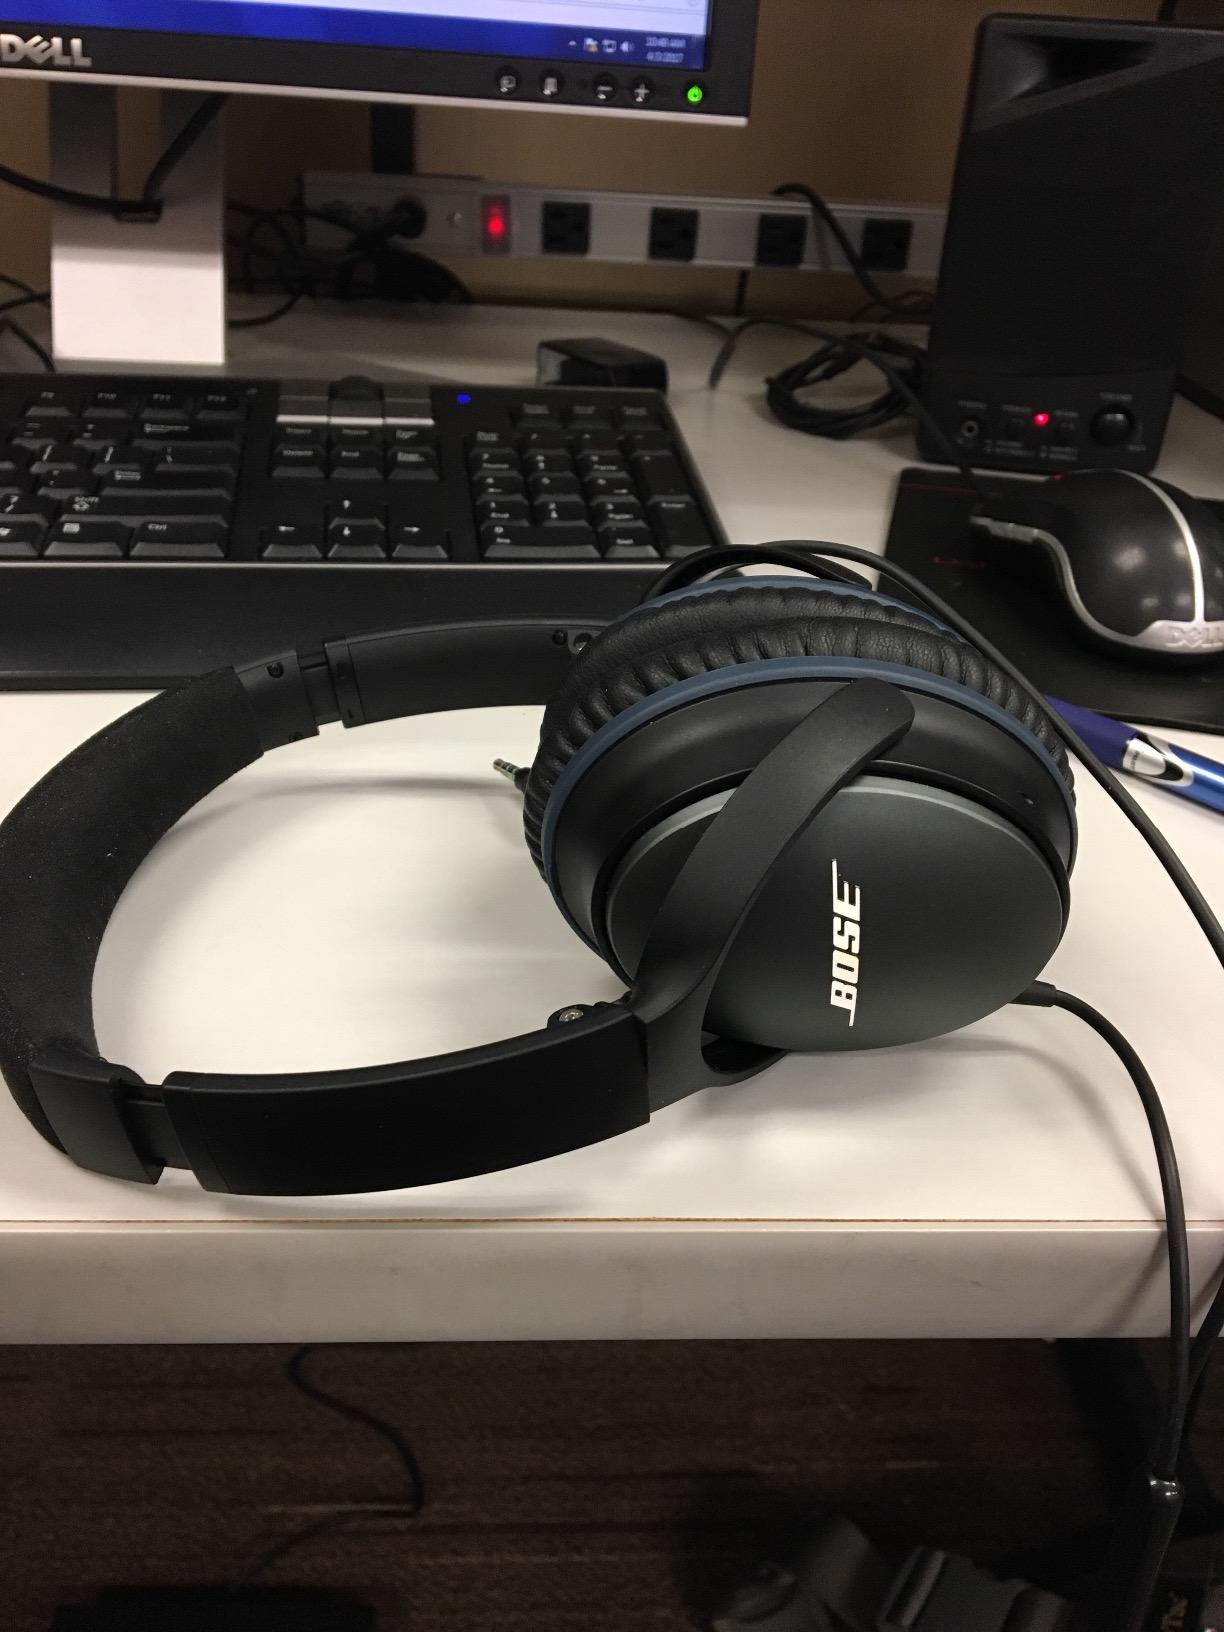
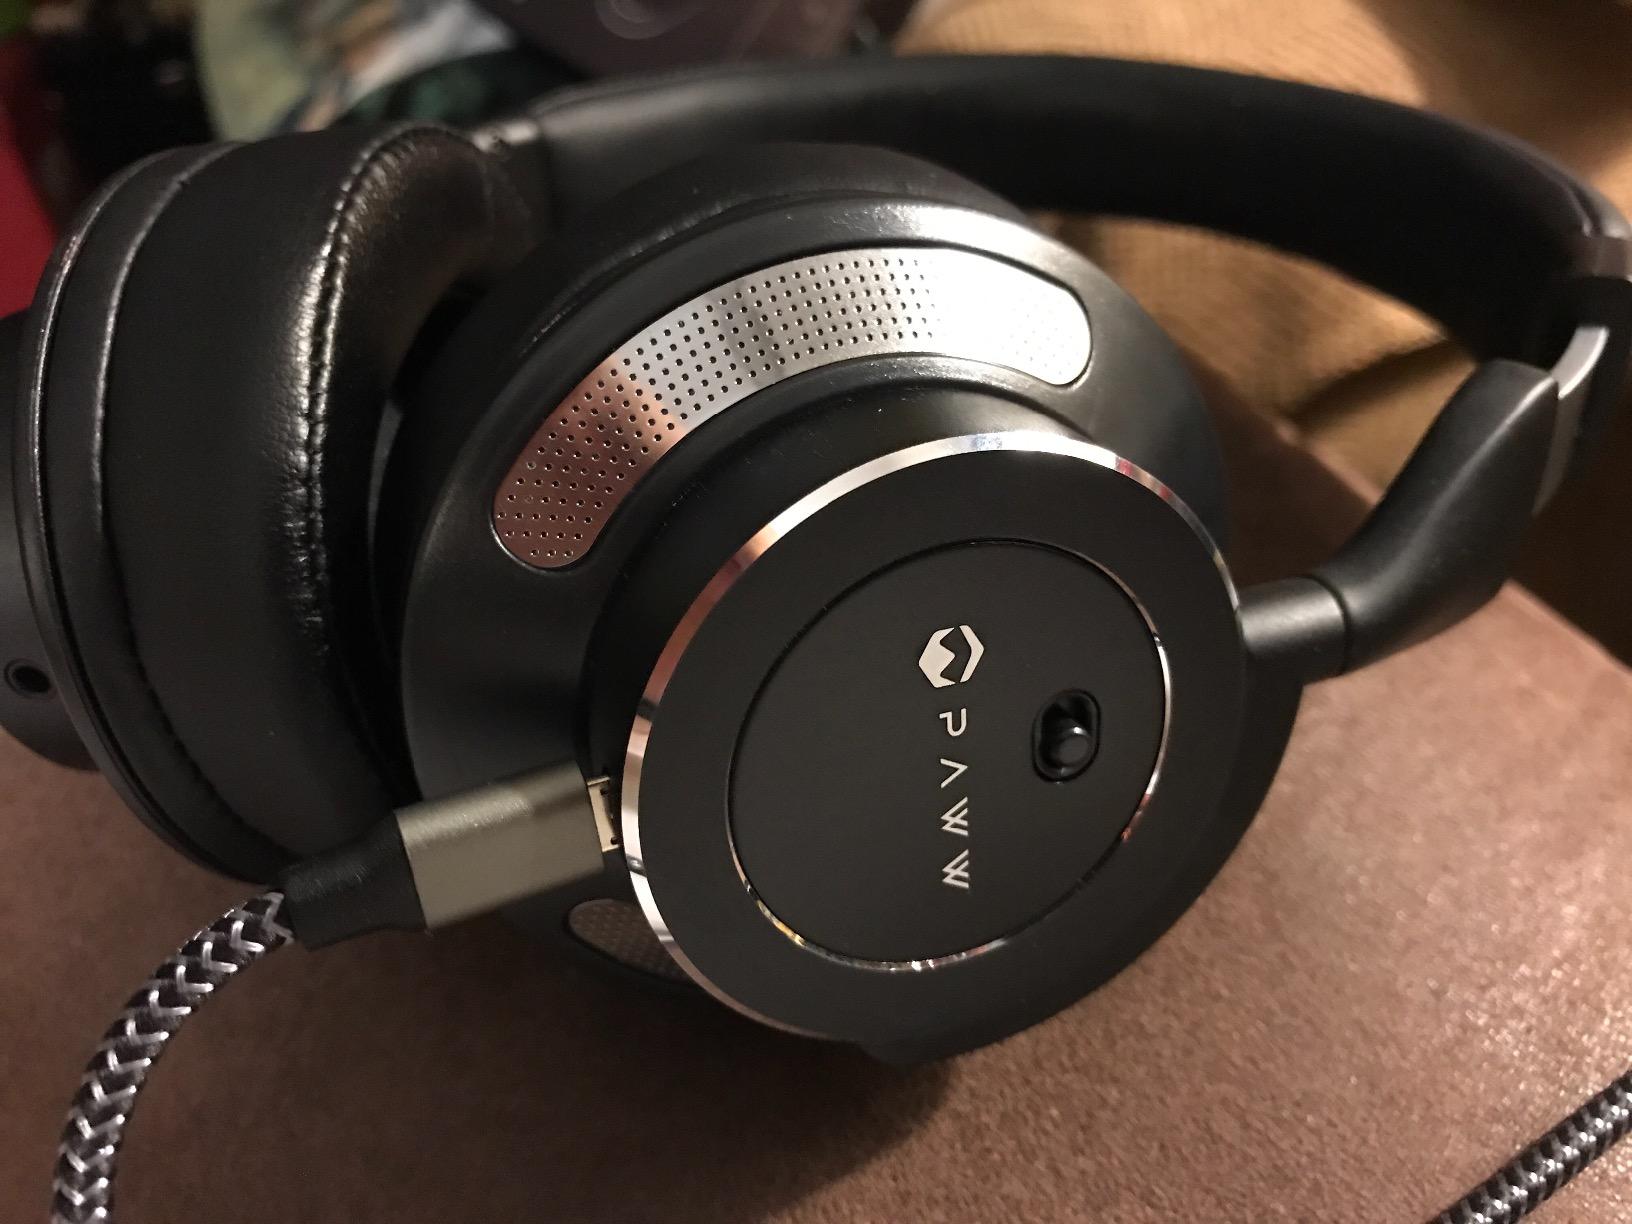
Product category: headphones
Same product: no